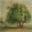
Label: willow_tree